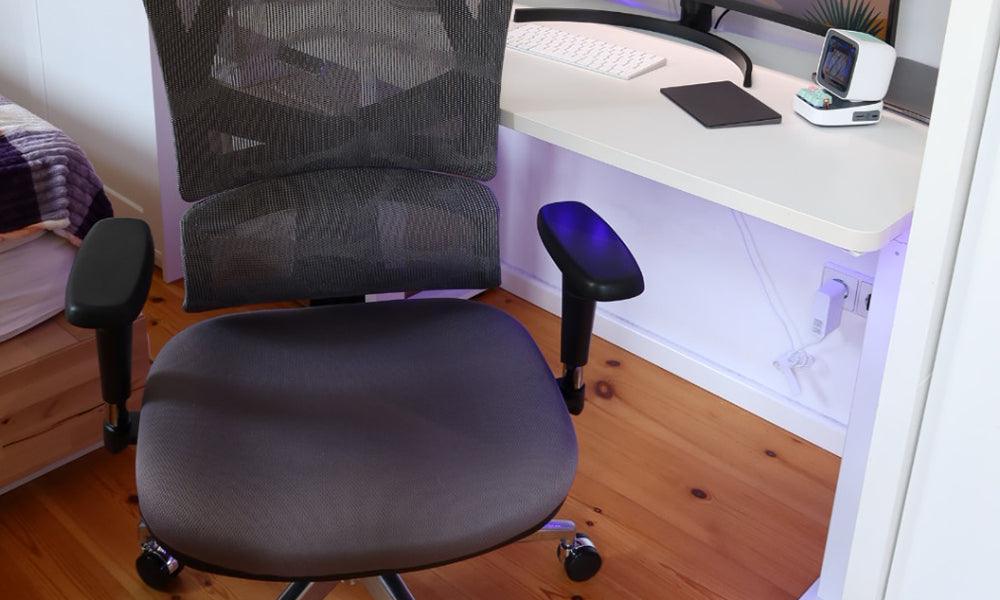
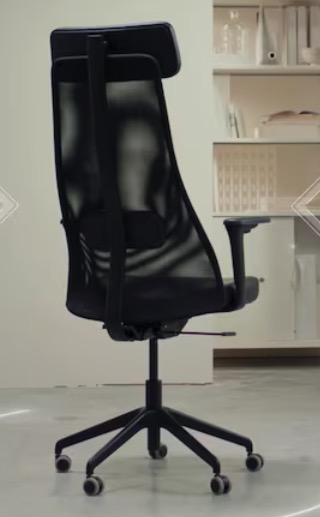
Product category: items_chair
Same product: no